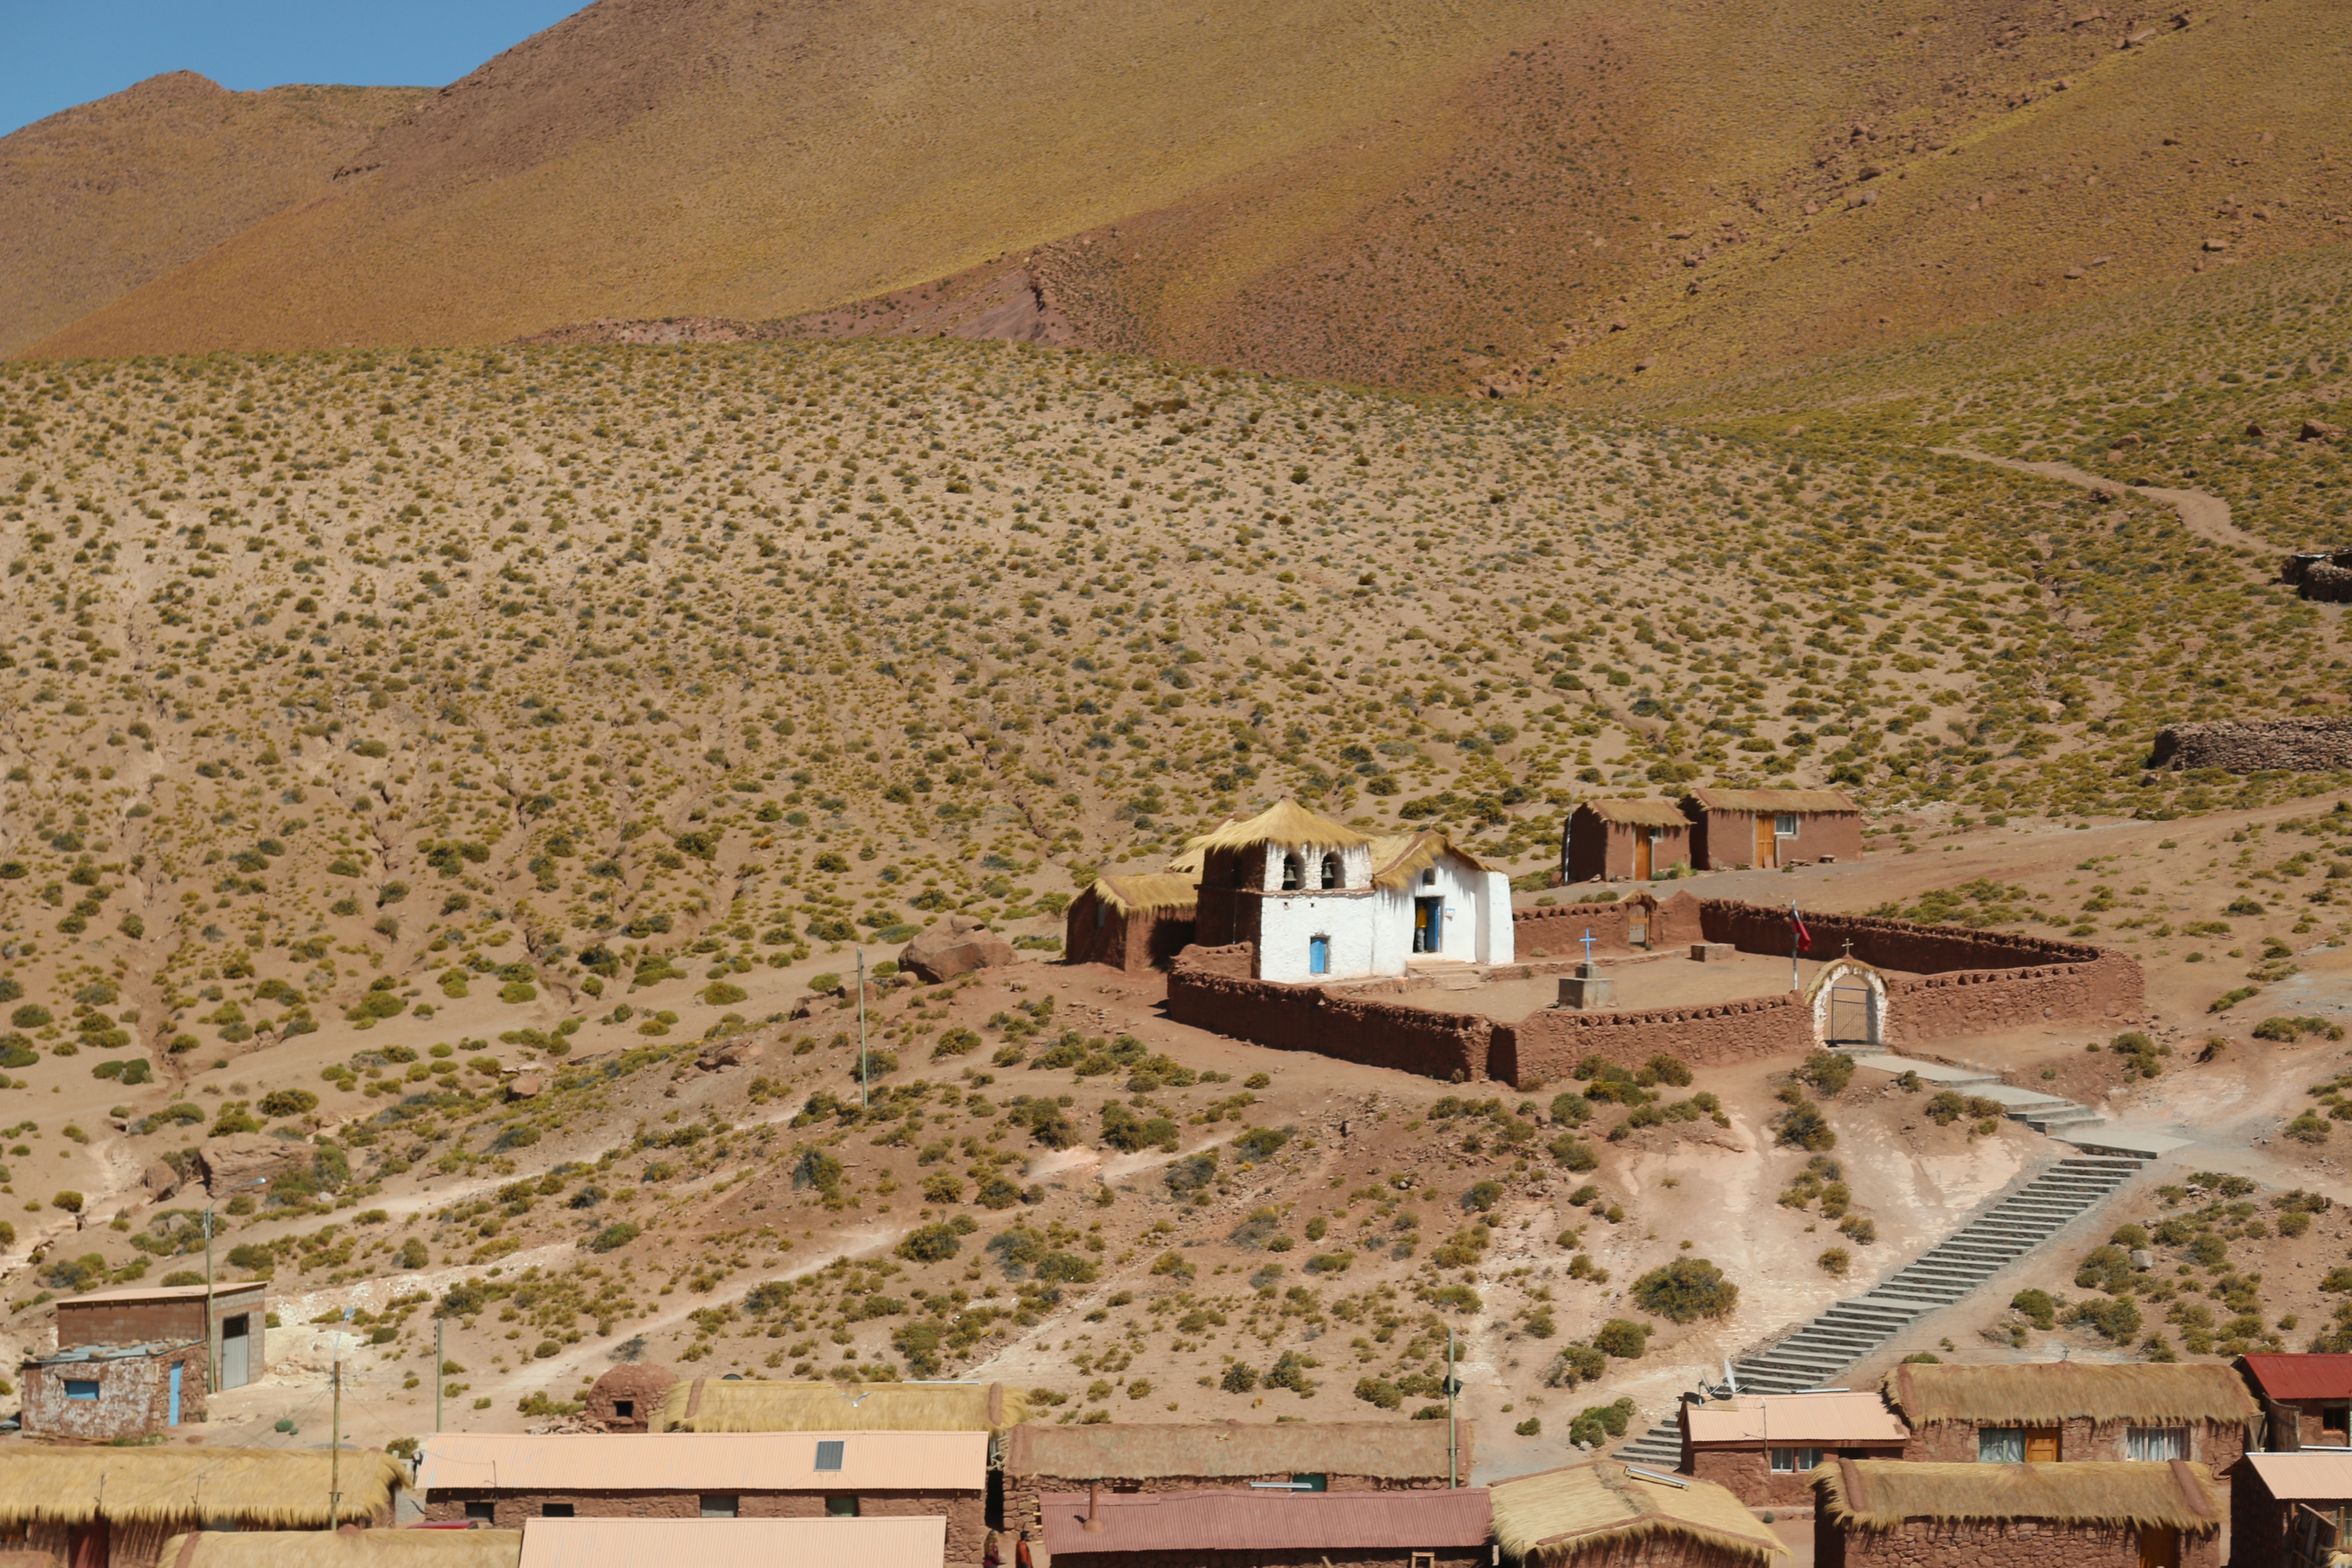
landscape, hill, desert, valley, village, fortification, plateau, wadi, rural area, ancient history